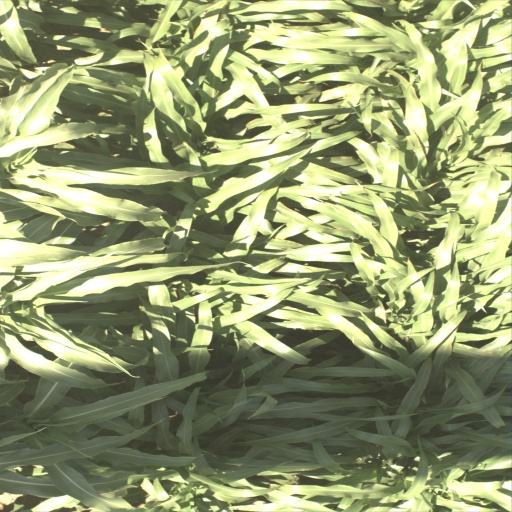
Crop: sorghum